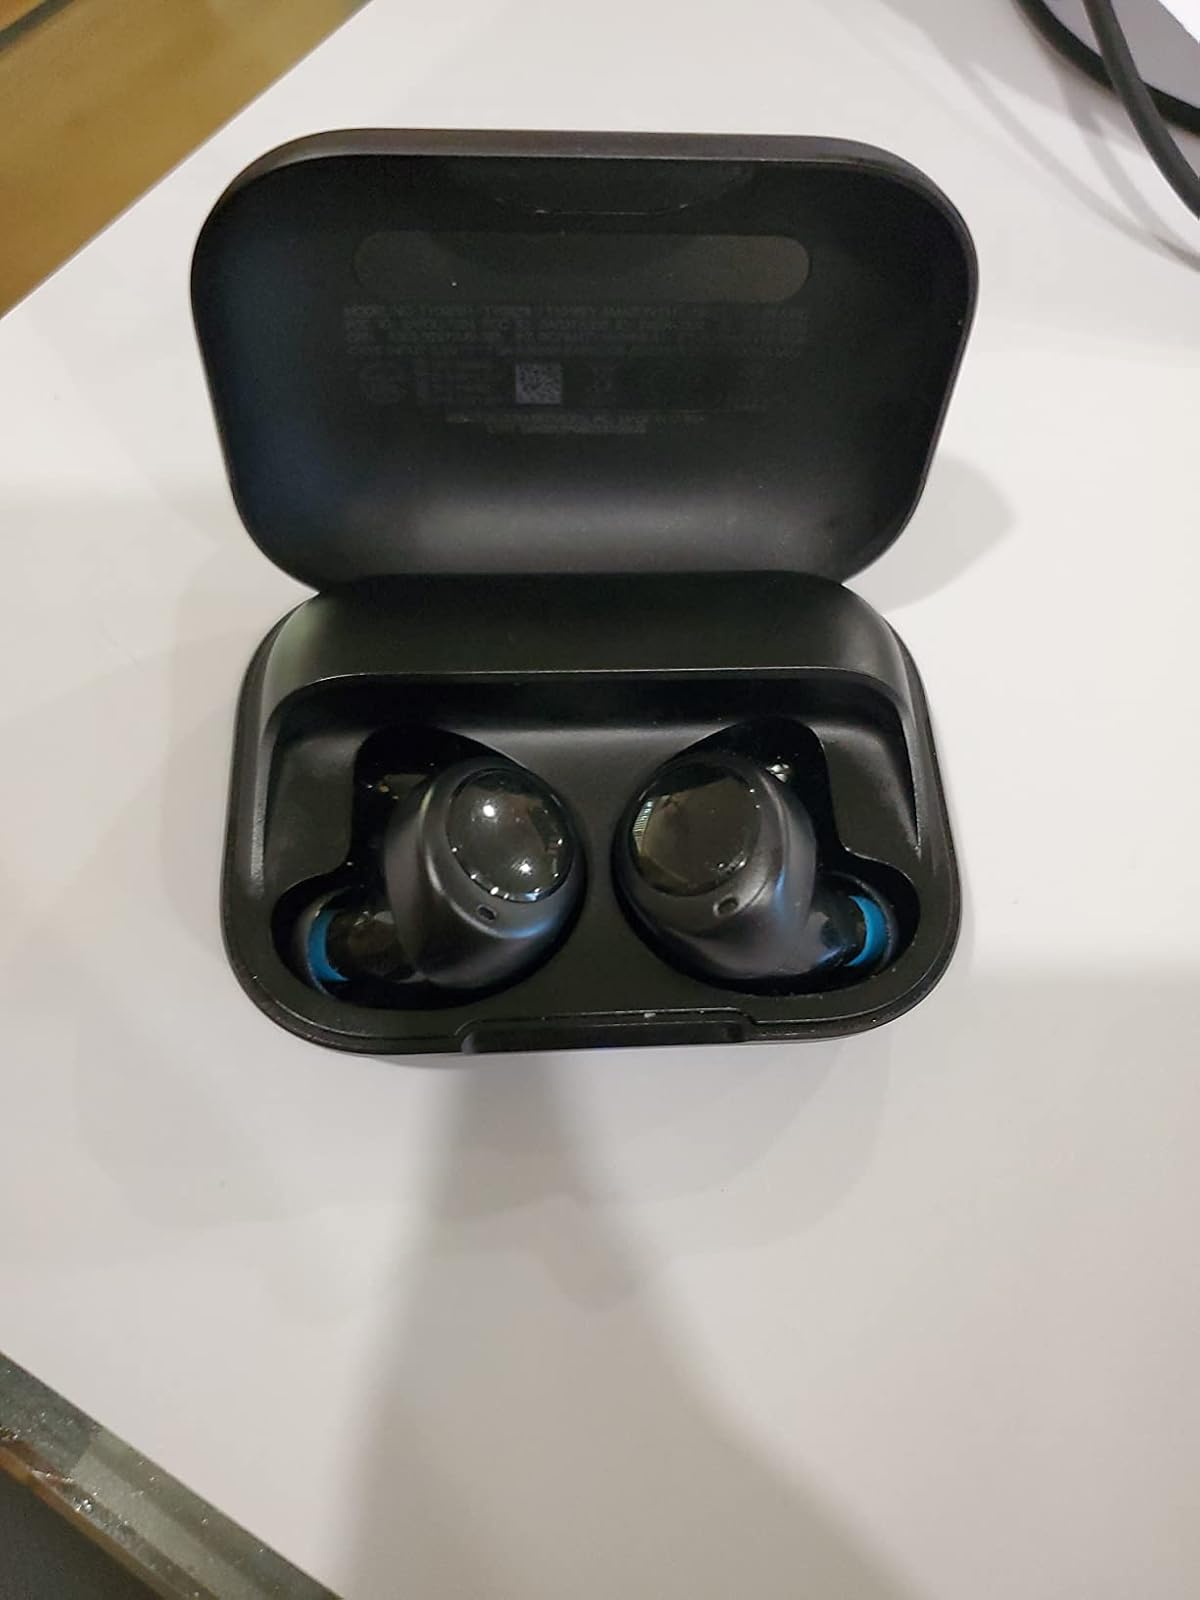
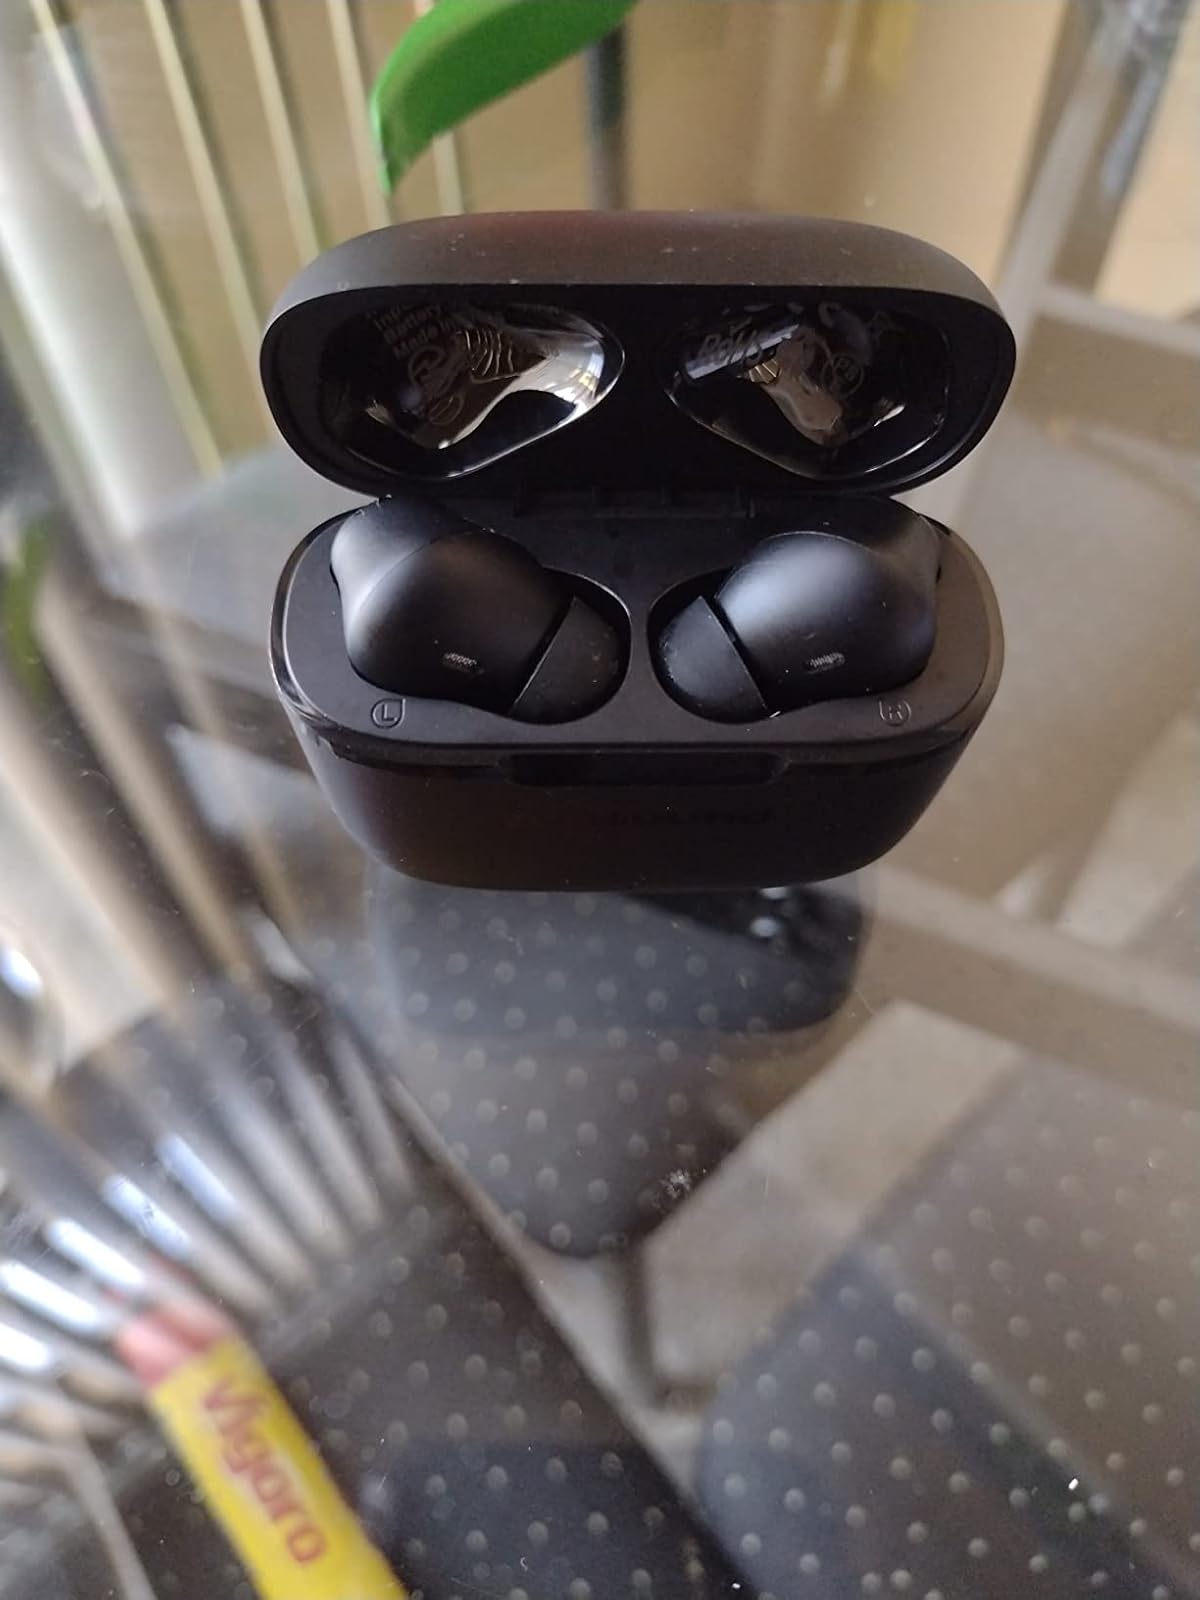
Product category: earbuds
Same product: no